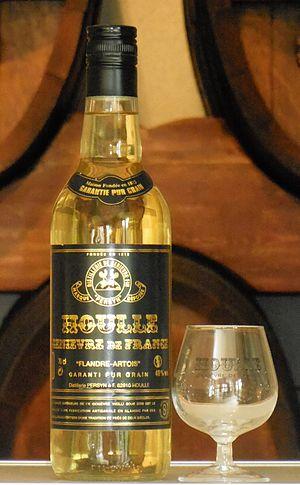
Genièvre de Houlle 49°
Le genièvre est une eau-de-vie aromatisée de baies de genévrier typique du nord de l'Europe continentale.